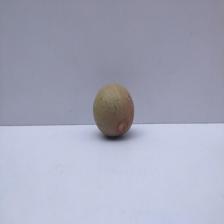
Size: Small